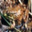
Label: frog